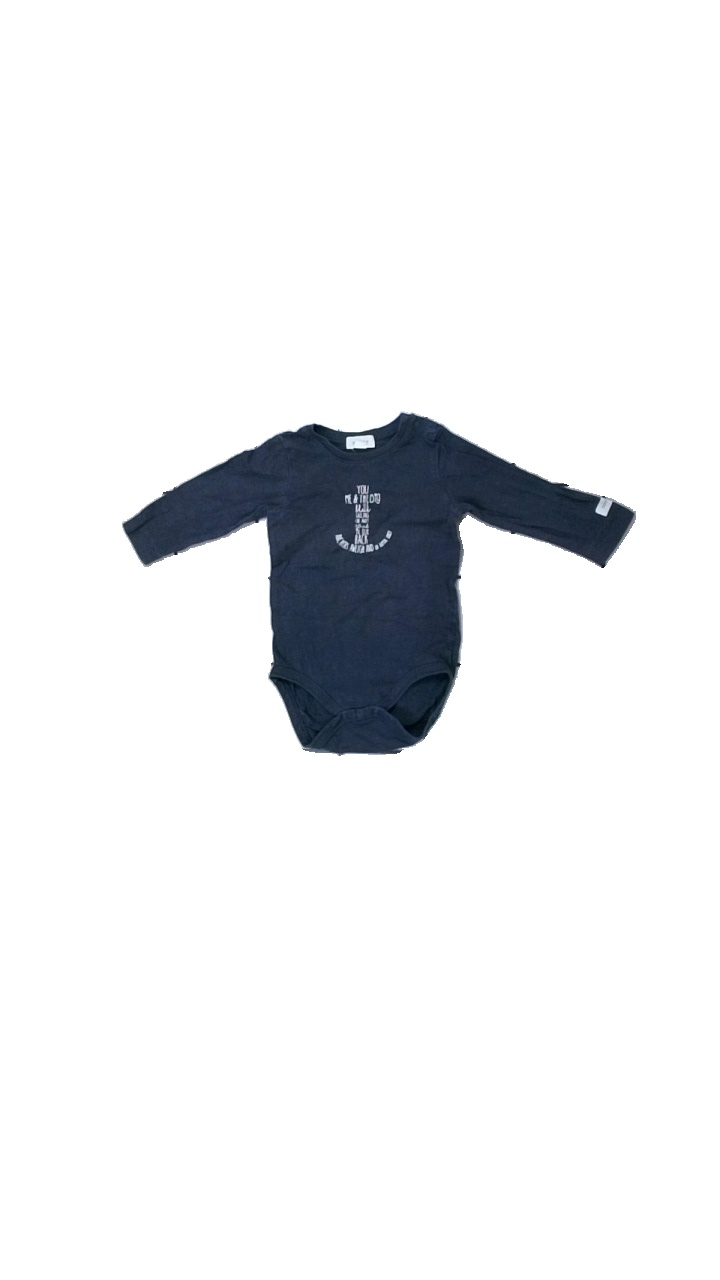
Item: Top (Children)
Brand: Newbie (kappahl)
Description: blå långärmad body med text på, urtvättad
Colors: Blue, White
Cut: Regular
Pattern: Other
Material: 100% cotton
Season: All
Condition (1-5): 2
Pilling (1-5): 2
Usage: Export
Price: <50